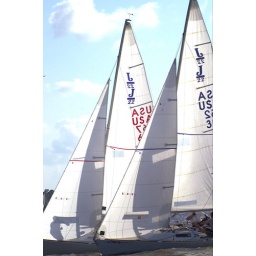
Clear Lake, Texas Wednesday sail boat races in 2006